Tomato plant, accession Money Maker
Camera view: vertical (180 deg); turntable rotation: 330 degrees
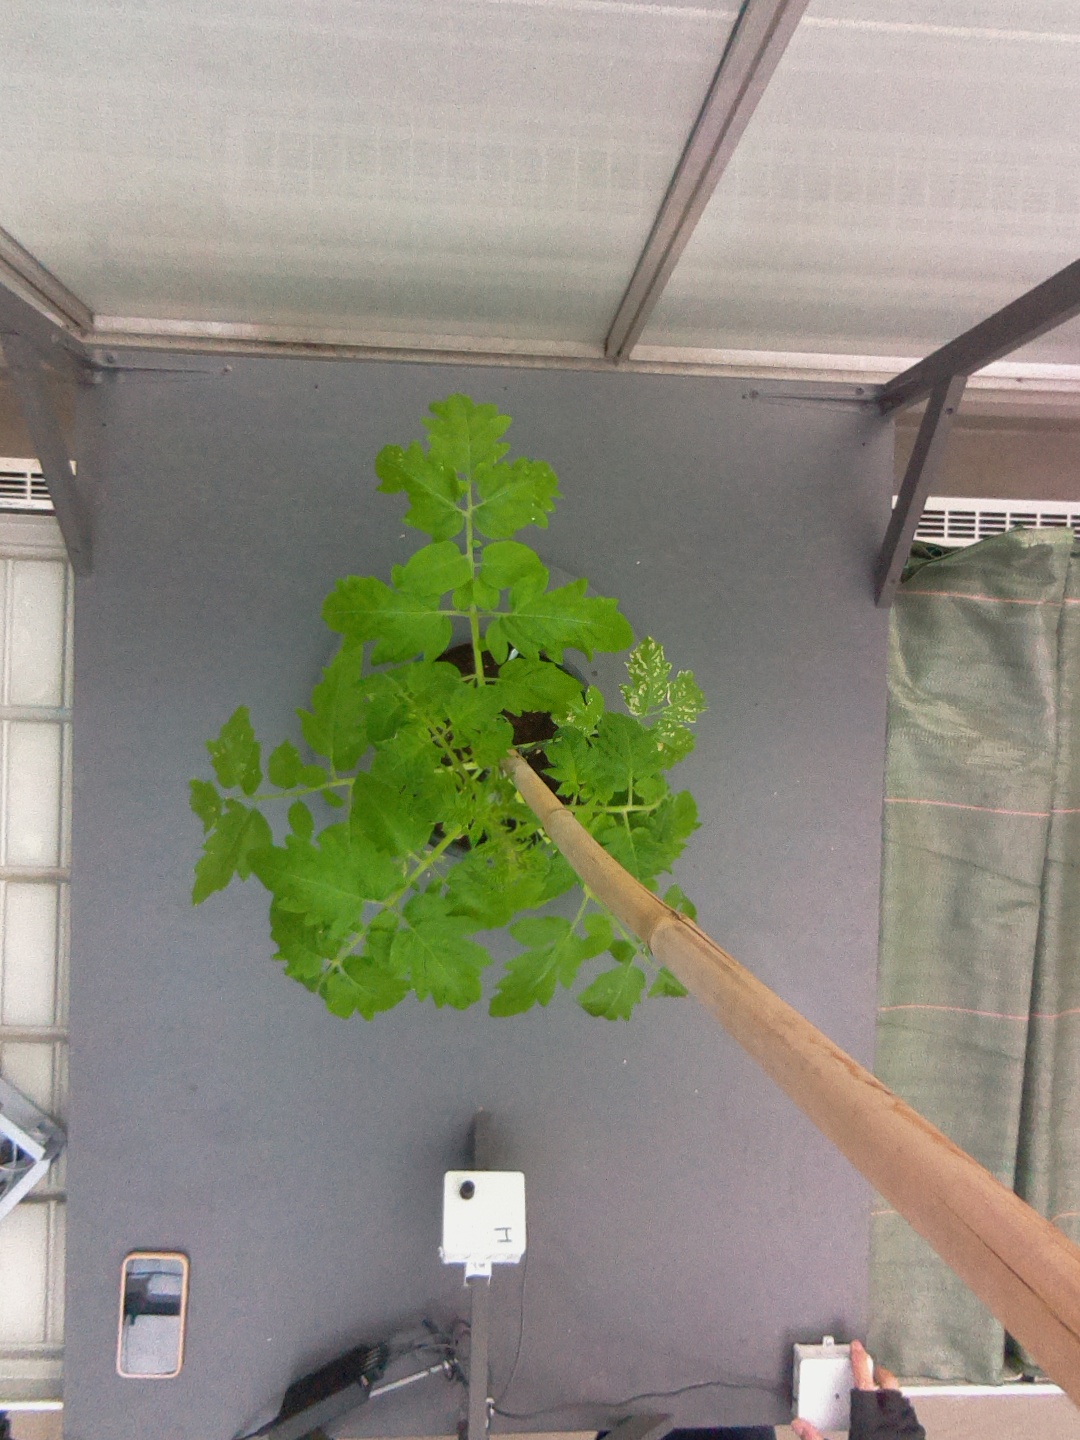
BBCH growth stage 14: 8 of true leaves visible